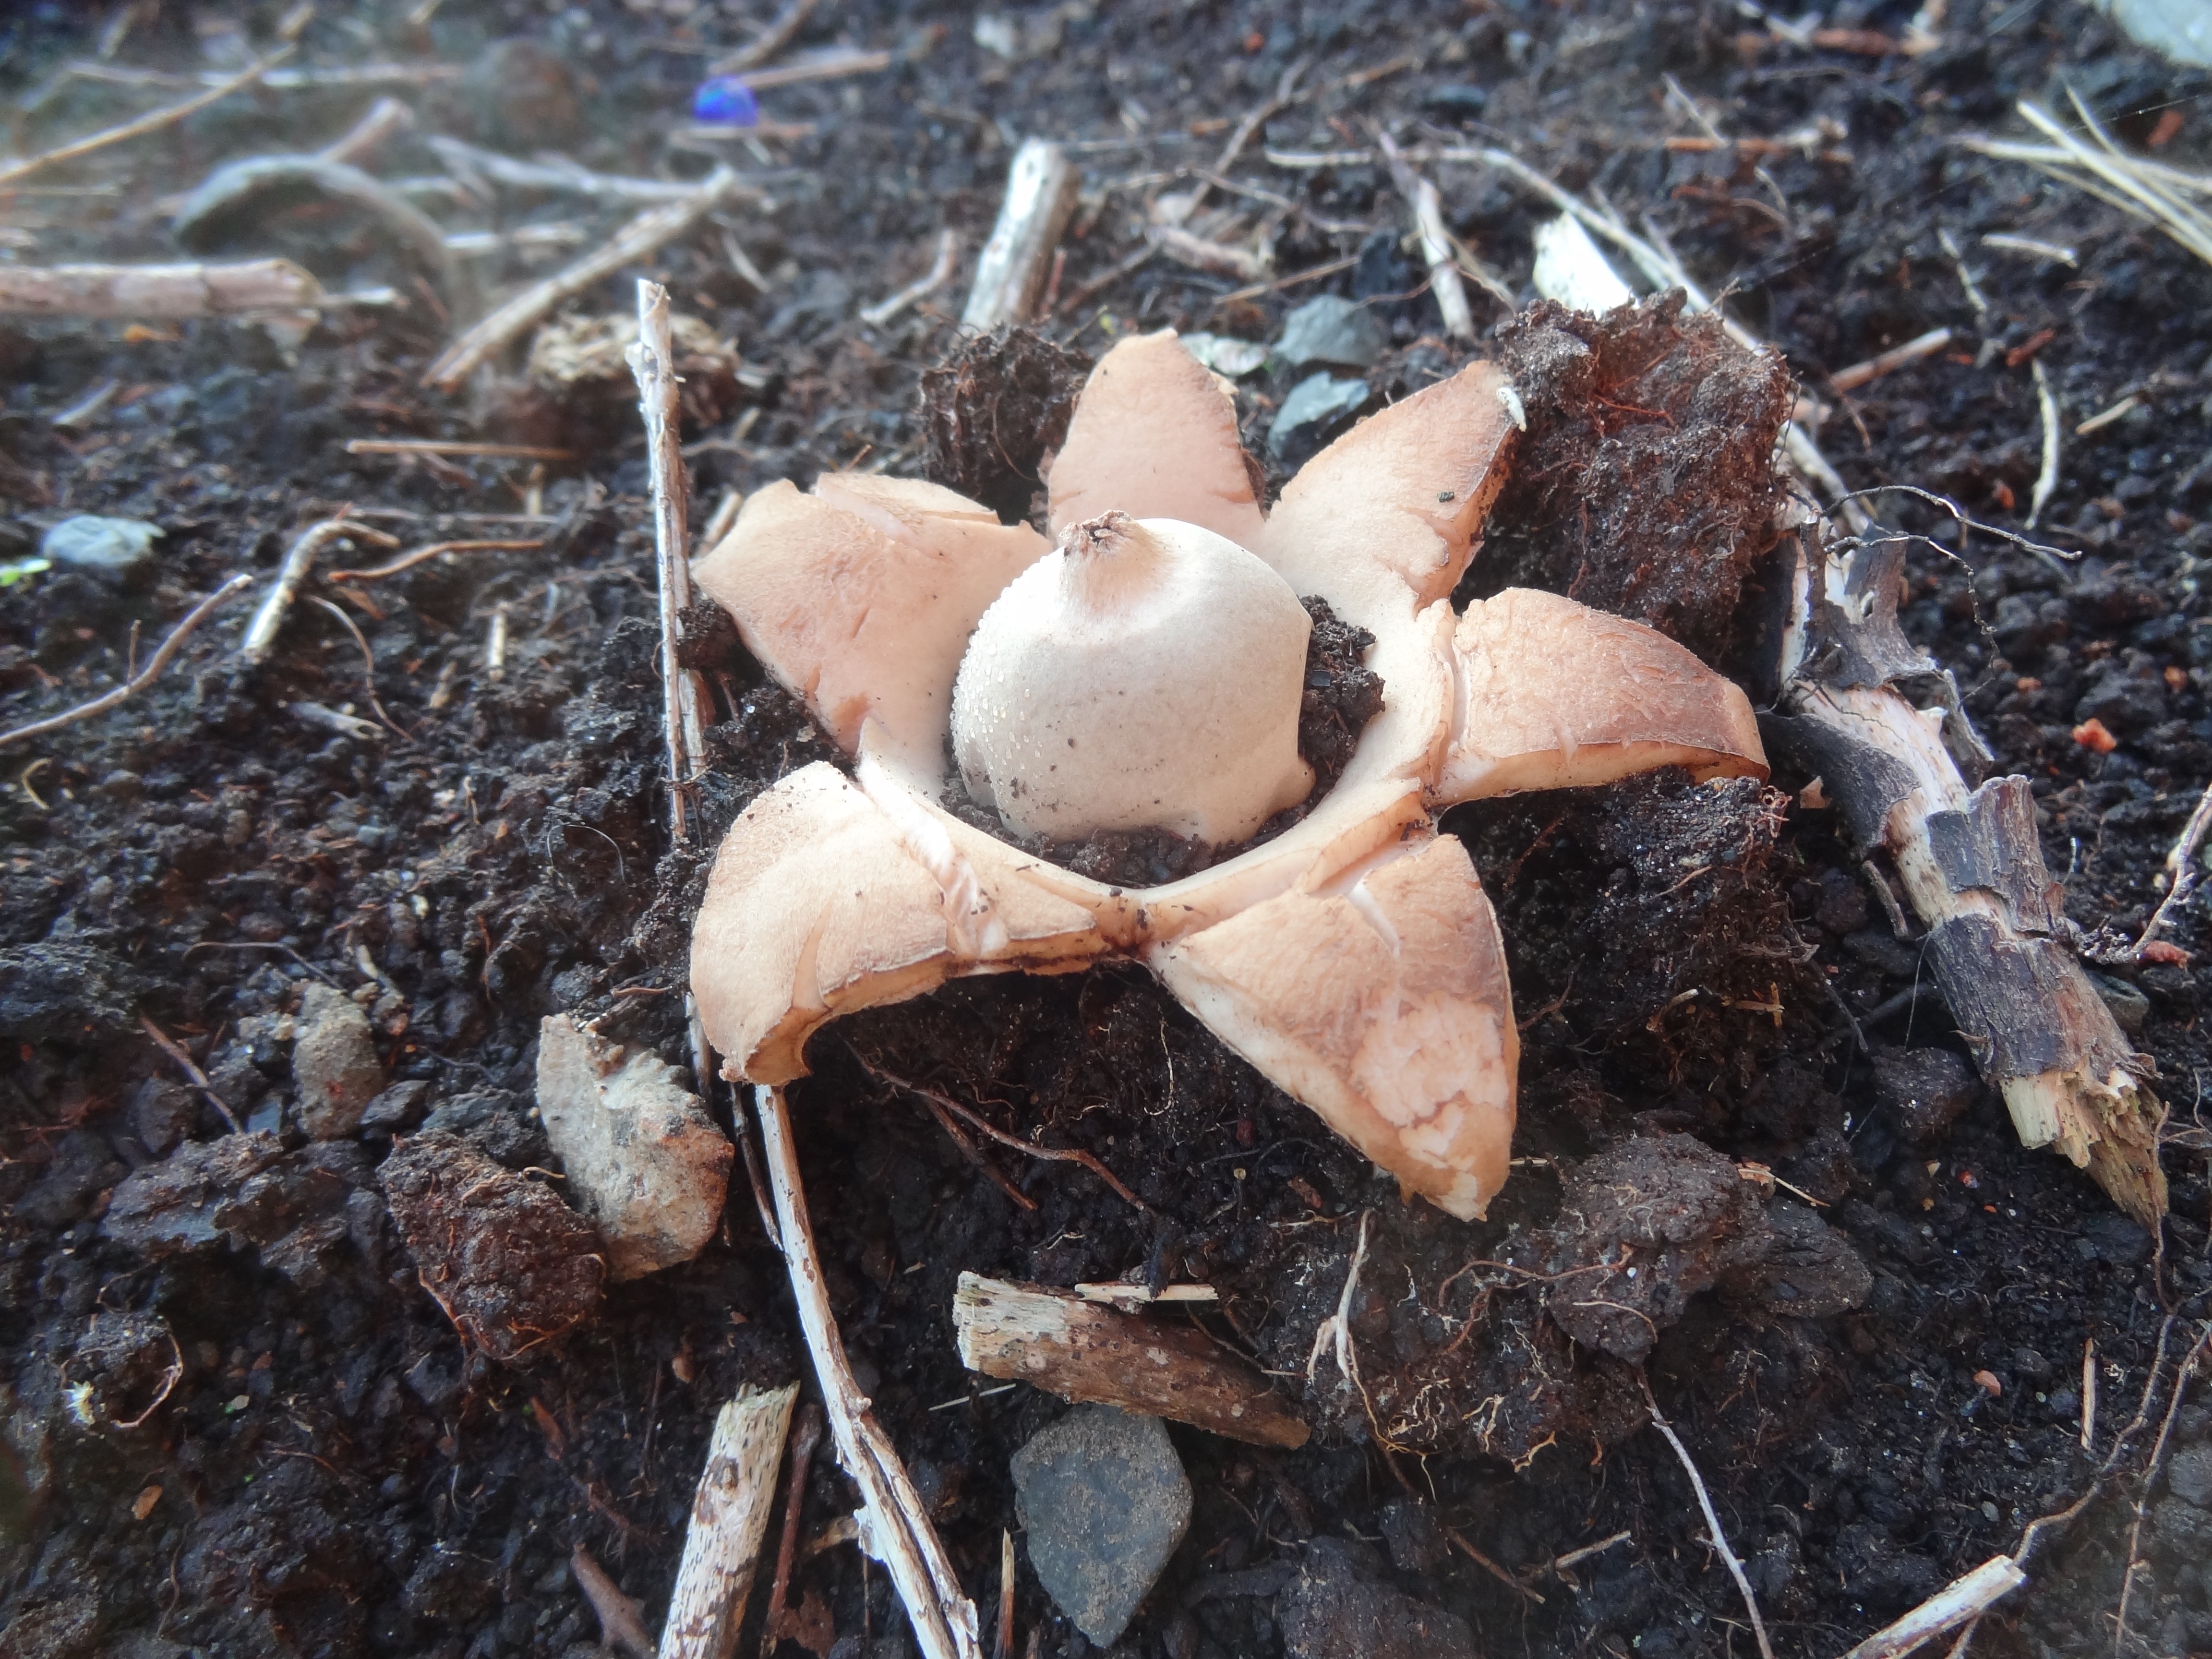
tree, nature, forest, leaf, wildlife, soil, mushroom, flora, fungus, agaric, auriculariales, protected, oyster mushroom, edible mushroom, nature star, red list, agaricomycetes, agaricaceae, penny bun, auriculariaceae